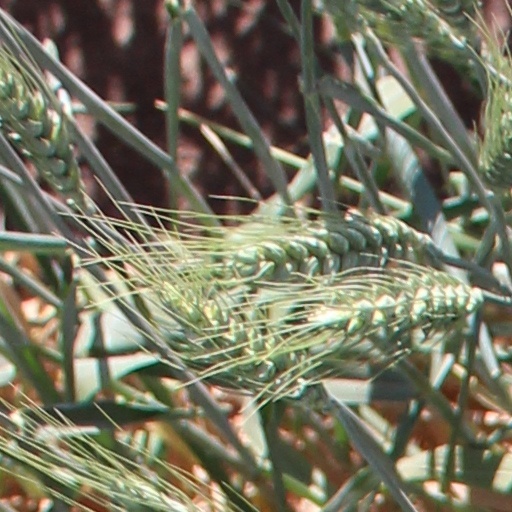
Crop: wheat